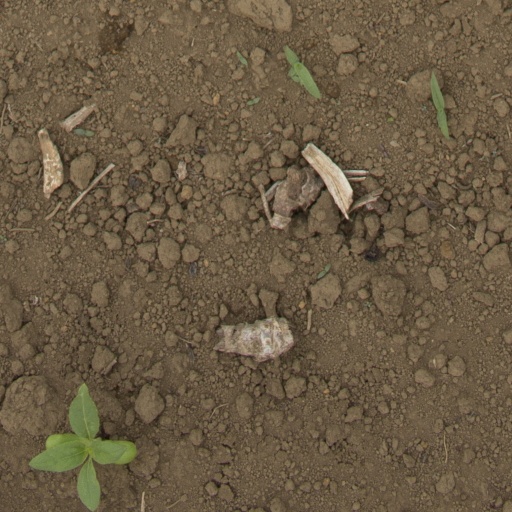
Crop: Jerusalem artichoke